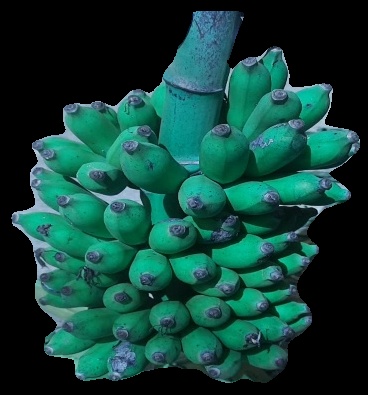
Variety: elakki-bale
Grade: grade3